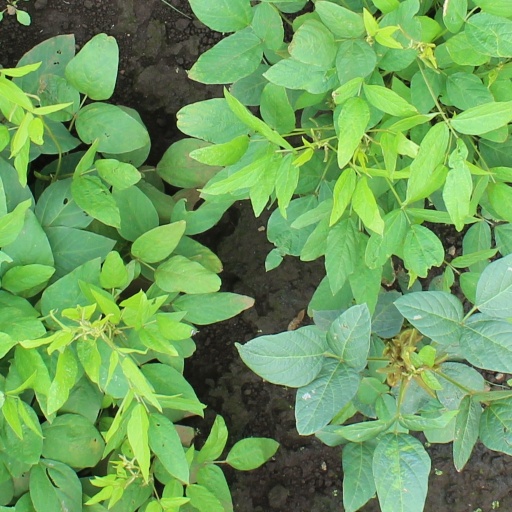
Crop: soybean